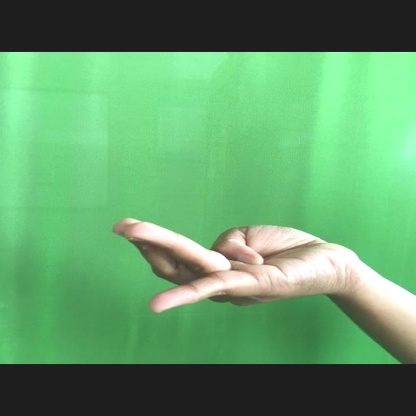
Mudra: Chaturam